Mary Steinhauser

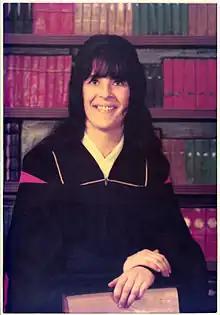
Steinhauser on her graduation from the University of British Columbia in 1973

Steinhauser then began work as a psychiatric nurse for the Matsqui Institution, a newly opened medium-security prison in Matsqui, BC. From 1967 to 1970, Steinhauser studied psychology and sociology at Simon Fraser University in BC, where she graduated in 1971 with a BA (Honours) in Psychology and Sociology. Immediately after attaining her bachelor's degree, she began graduate studies at the University of British Columbia in social work; Mary was awarded her Master of Social Work degree in May 1973.